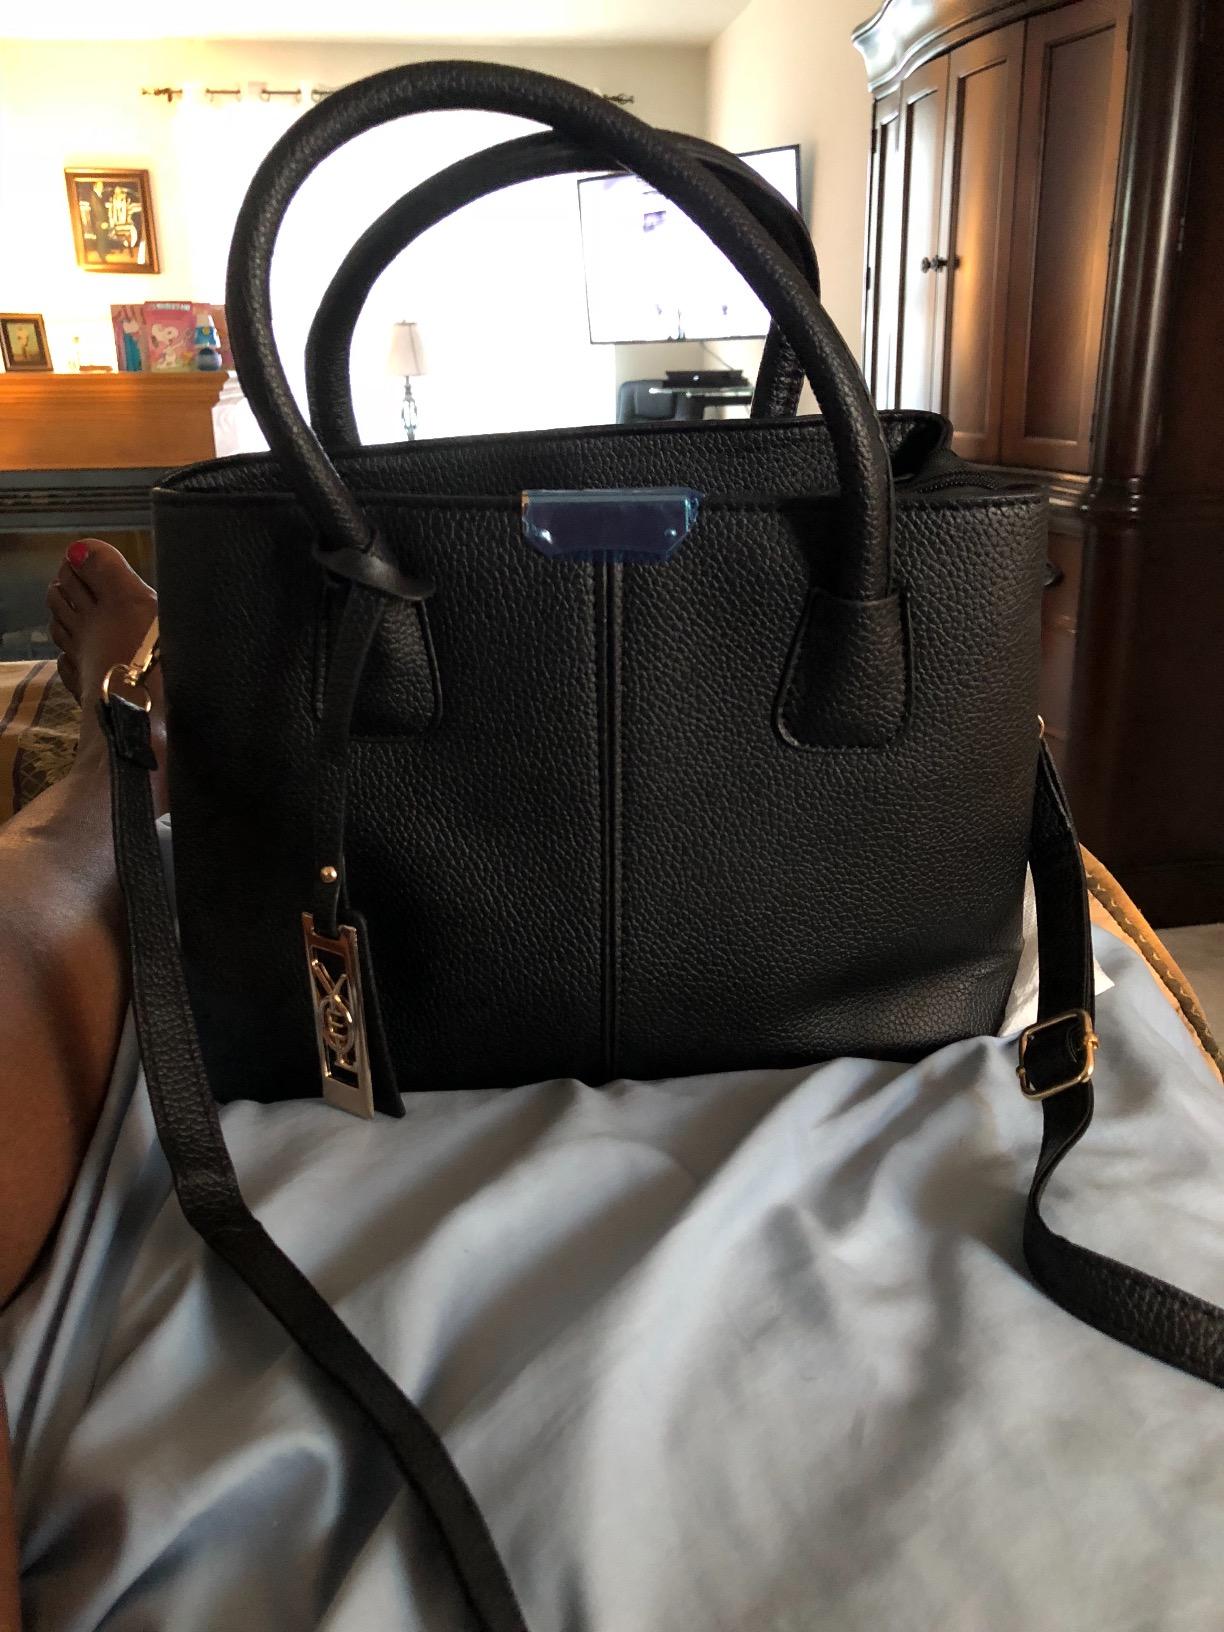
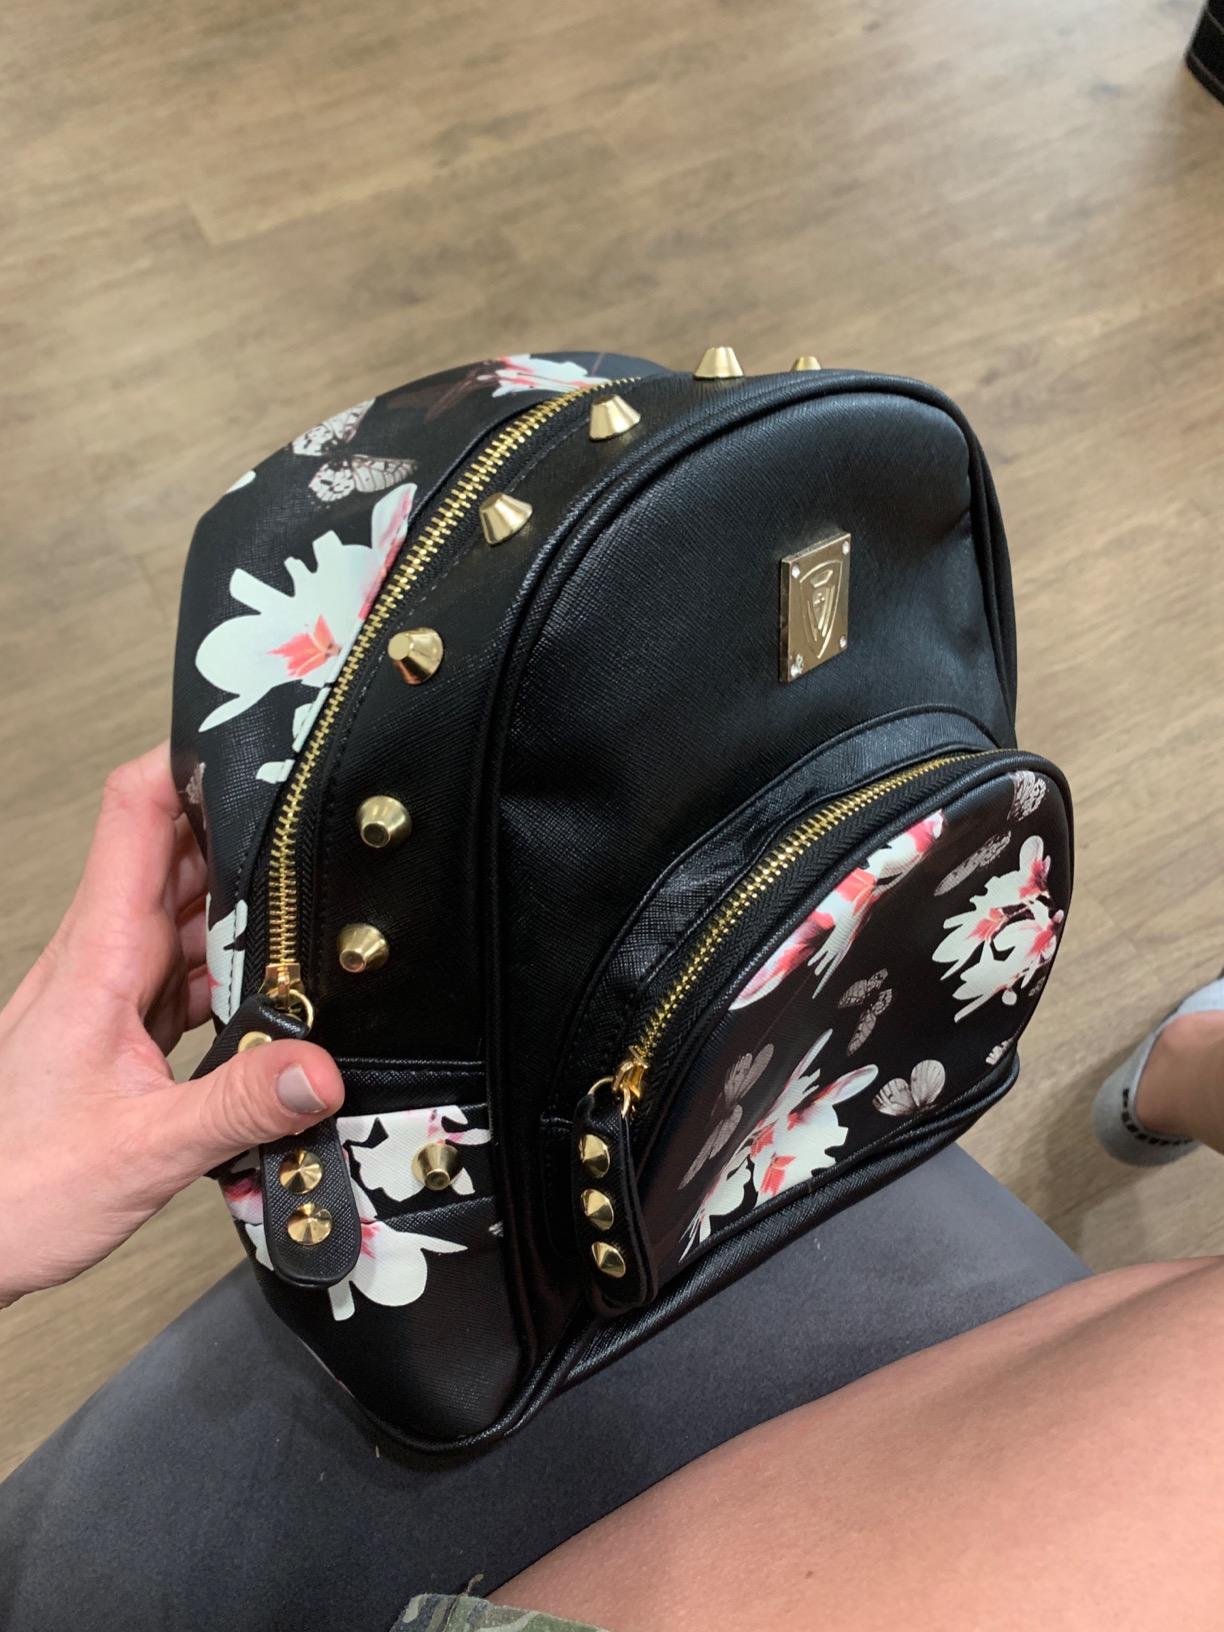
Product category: accessories_handbag
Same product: no